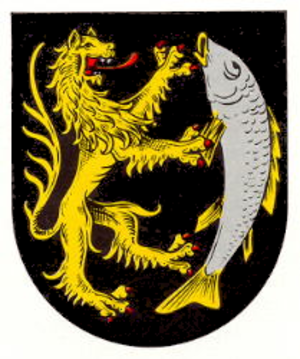
Heltersberg est une municipalité de la Verbandsgemeinde Waldfischbach-Burgalben, dans l'arrondissement du Palatinat-Sud-Ouest, en Rhénanie-Palatinat, dans l'ouest de l'Allemagne.